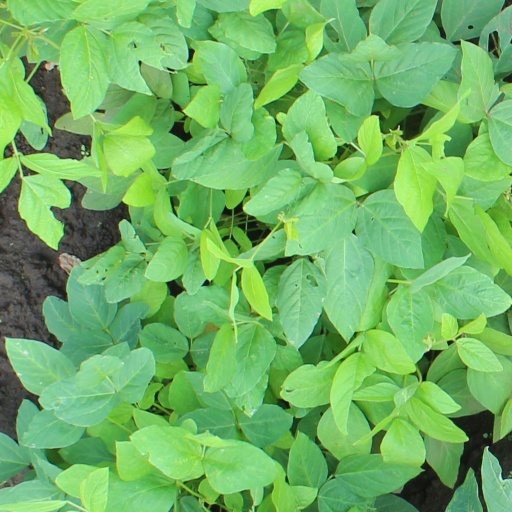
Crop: soybean